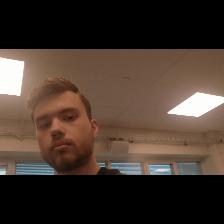
Label: Human